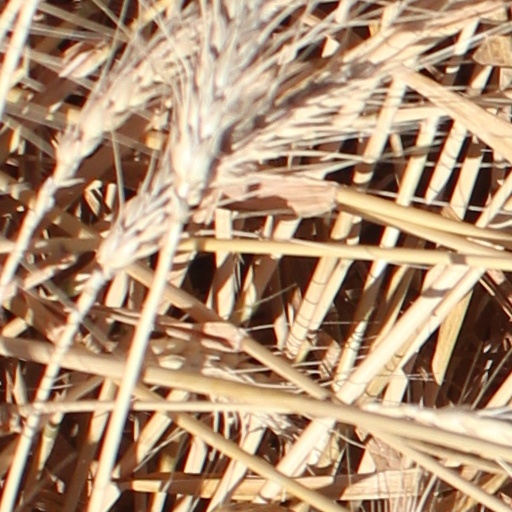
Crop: wheat